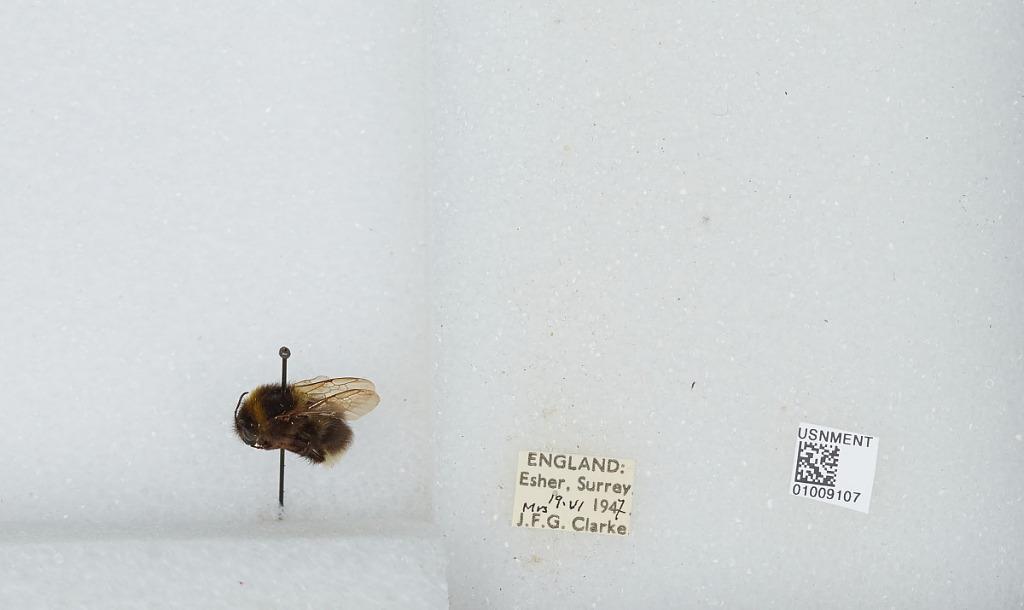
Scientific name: Bombus (Megabombus) hortorum (Linnaeus)
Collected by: J. Clarke
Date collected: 1947-6-19
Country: United Kingdom
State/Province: England
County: Surrey
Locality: Elmbridge; Esher
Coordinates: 51.3692, -0.365